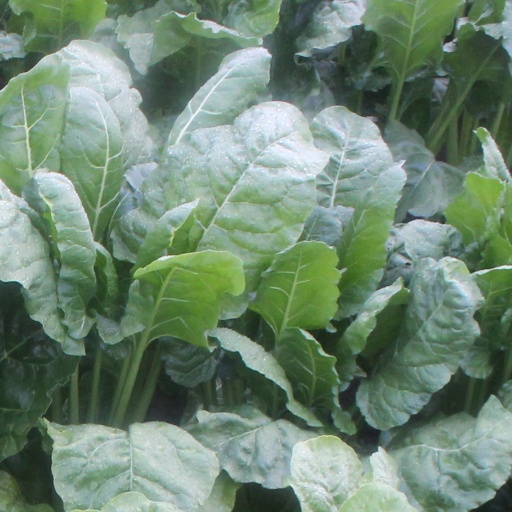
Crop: sugar beet